Albert Fink

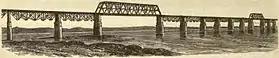
Fink's Viaduct Bridge at Louisville, Kentucky

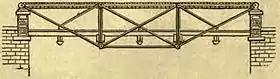
Modified Fink trussed Girder bridge

During this time he also looked for a way to ease the competition between railroad companies and rather have them cooperate. He devised a plan for the Southern Railway and Steamship Association, which would be adopted, and formed in Atlanta. He resigned as vice president and general manager in October 1875 of the Louisville and Nashville Railroad to focus on the organization and management of the Southern Railway and Steamship Association and served as its general commissioner. For two years he worked to stabilize the competitive freight rates amongst the 25 rail companies. He set out to travel to Germany in June 1877. Upon arriving in New York City, he was requested by Vanderbilt, Jewett, Scott, and Garrett, presidents of the four great railroad companies, to stay in the city and organize the westbound railroad traffic on their lines. He accepted the commissionership of these trunk lines, and managed the position with success. In 1878, he was made president of the American Society of Civil Engineers. He retired from his post in 1889, and died in Ossining, New York, United States.